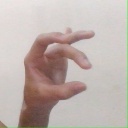
अक्षर: ओ